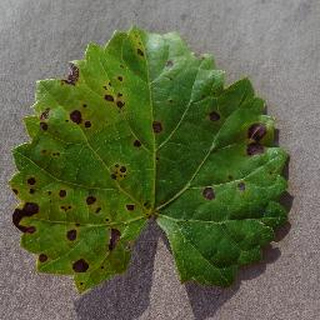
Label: grape_black_rot